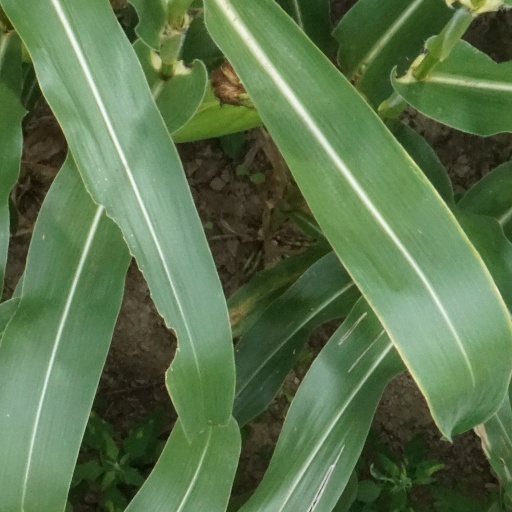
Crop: maize; corn